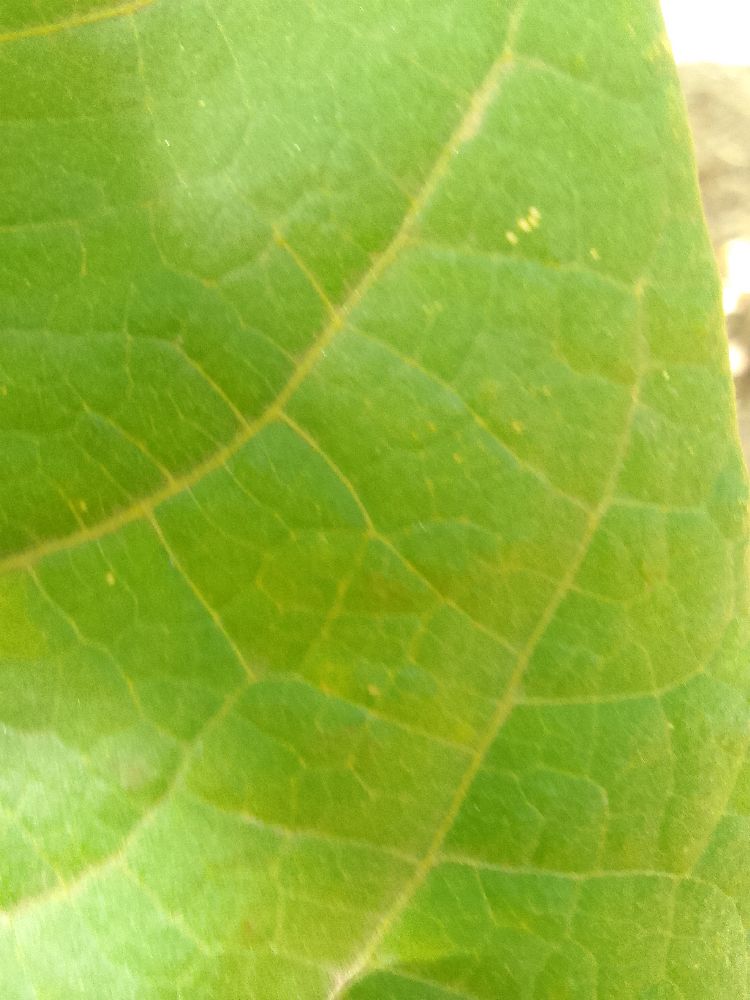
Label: healthy